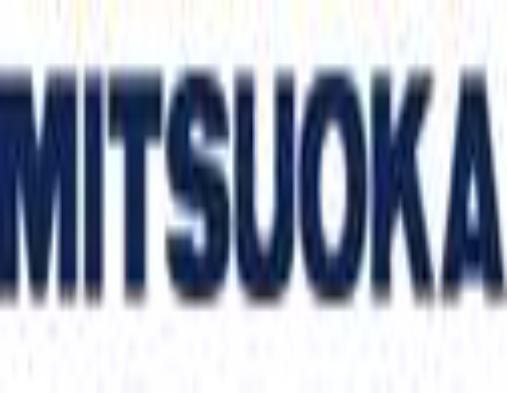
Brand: mitsuoka-1
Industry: Transportation